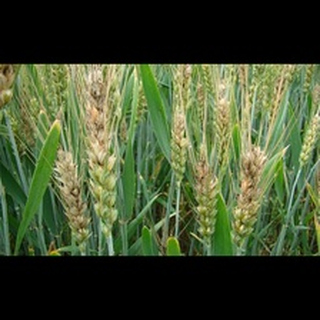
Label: wheat_fusarium_head_blight